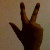
The image shows a hand gesture representing the number 3 in Indian Sign Language.